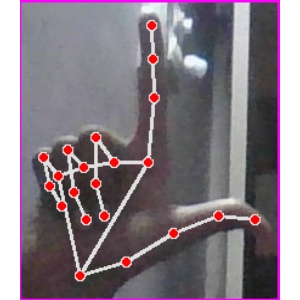
अक्षर: ल